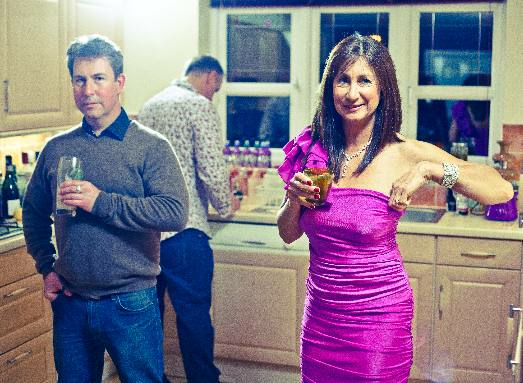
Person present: Yes